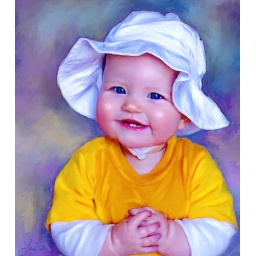
So cute in your little white hat.